List of Doctor Who universe creatures and aliens

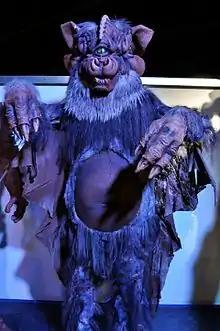
Tetrap

A Sontaran first appeared as the antagonist in the Third Doctor serial "The Time Warrior" (1973–74). Commander Kaagh appears in Series 2 in the story "The Last Sontaran" after the destruction of his battle fleet as well as the death of the other Sontarans on board in the "Doctor Who" two-parter episodes "The Sontaran Strategem" and "The Poison Sky" (2008). He returns in "Enemy of the Bane", where he sides up with Mrs Wormwood, the recurring Bane. In the end, he sacrifices himself to foil her plans of the destruction of Earth. He makes a small appearance in "The Pandorica Opens" (2010). The Sontarans remain slightly miffed that they weren't allowed to fight in the Time War.